Crowley's Ridge Parkway

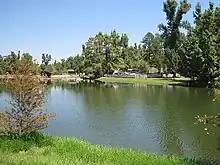
Crowley's Ridge State Park

The parkway travels among many different unique species of animals and plants, and meets historical sites such as the Parkin Archeological State Park, Chalk Bluff Battlefield and the Battle of Helena Battlefields. The Parkway also runs through Lake Poinsett State Park, which offers numerous campgrounds to travelers. The parkway runs through numerous parks, including Chalk Bluff Battlefield Park, Crowley's Ridge State Park, Delta Cultural Center, Hemingway-Pfeiffer Museum and Educational Center, Lake Frierson State Park, Lake Poinsett State Park, Louisiana Purchase State Park, Parker Pioneer Homestead, Parkin Archeological State Park, Southland Greyhound Park, and the Village Creek State Park. In Missouri the route runs past Morris State Park.